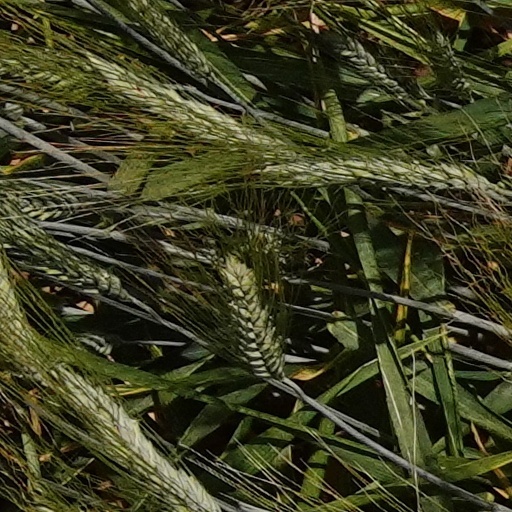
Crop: wheat